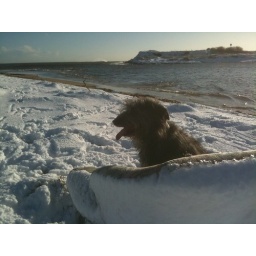
Hakunica, sitting in the beach comfy chair.